Frag Kit 6

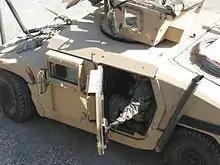
Armored Humvee

Frag Kit 6 is a vehicular armor upgrade kit developed by the U.S. Army Research Laboratory to defeat explosively formed projectiles (EFP), a type of armor penetrator often utilized in improvised explosive devices (IED). It is designed to be added on armored vehicles such as the MRAP and unarmored Humvee. Like the Chobham armor, the exact materials and the way it works is classified information.